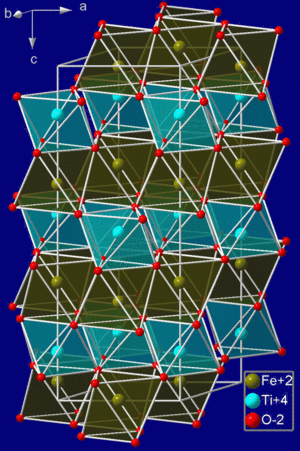
L'ilménite est une espèce minérale constituée d'un oxyde de fer et de titane, de formule chimique FeᴵᴵTiO₃ avec des traces de Mg, Mn et V. Elle peut former des cristaux jusqu'à 25 cm de long.